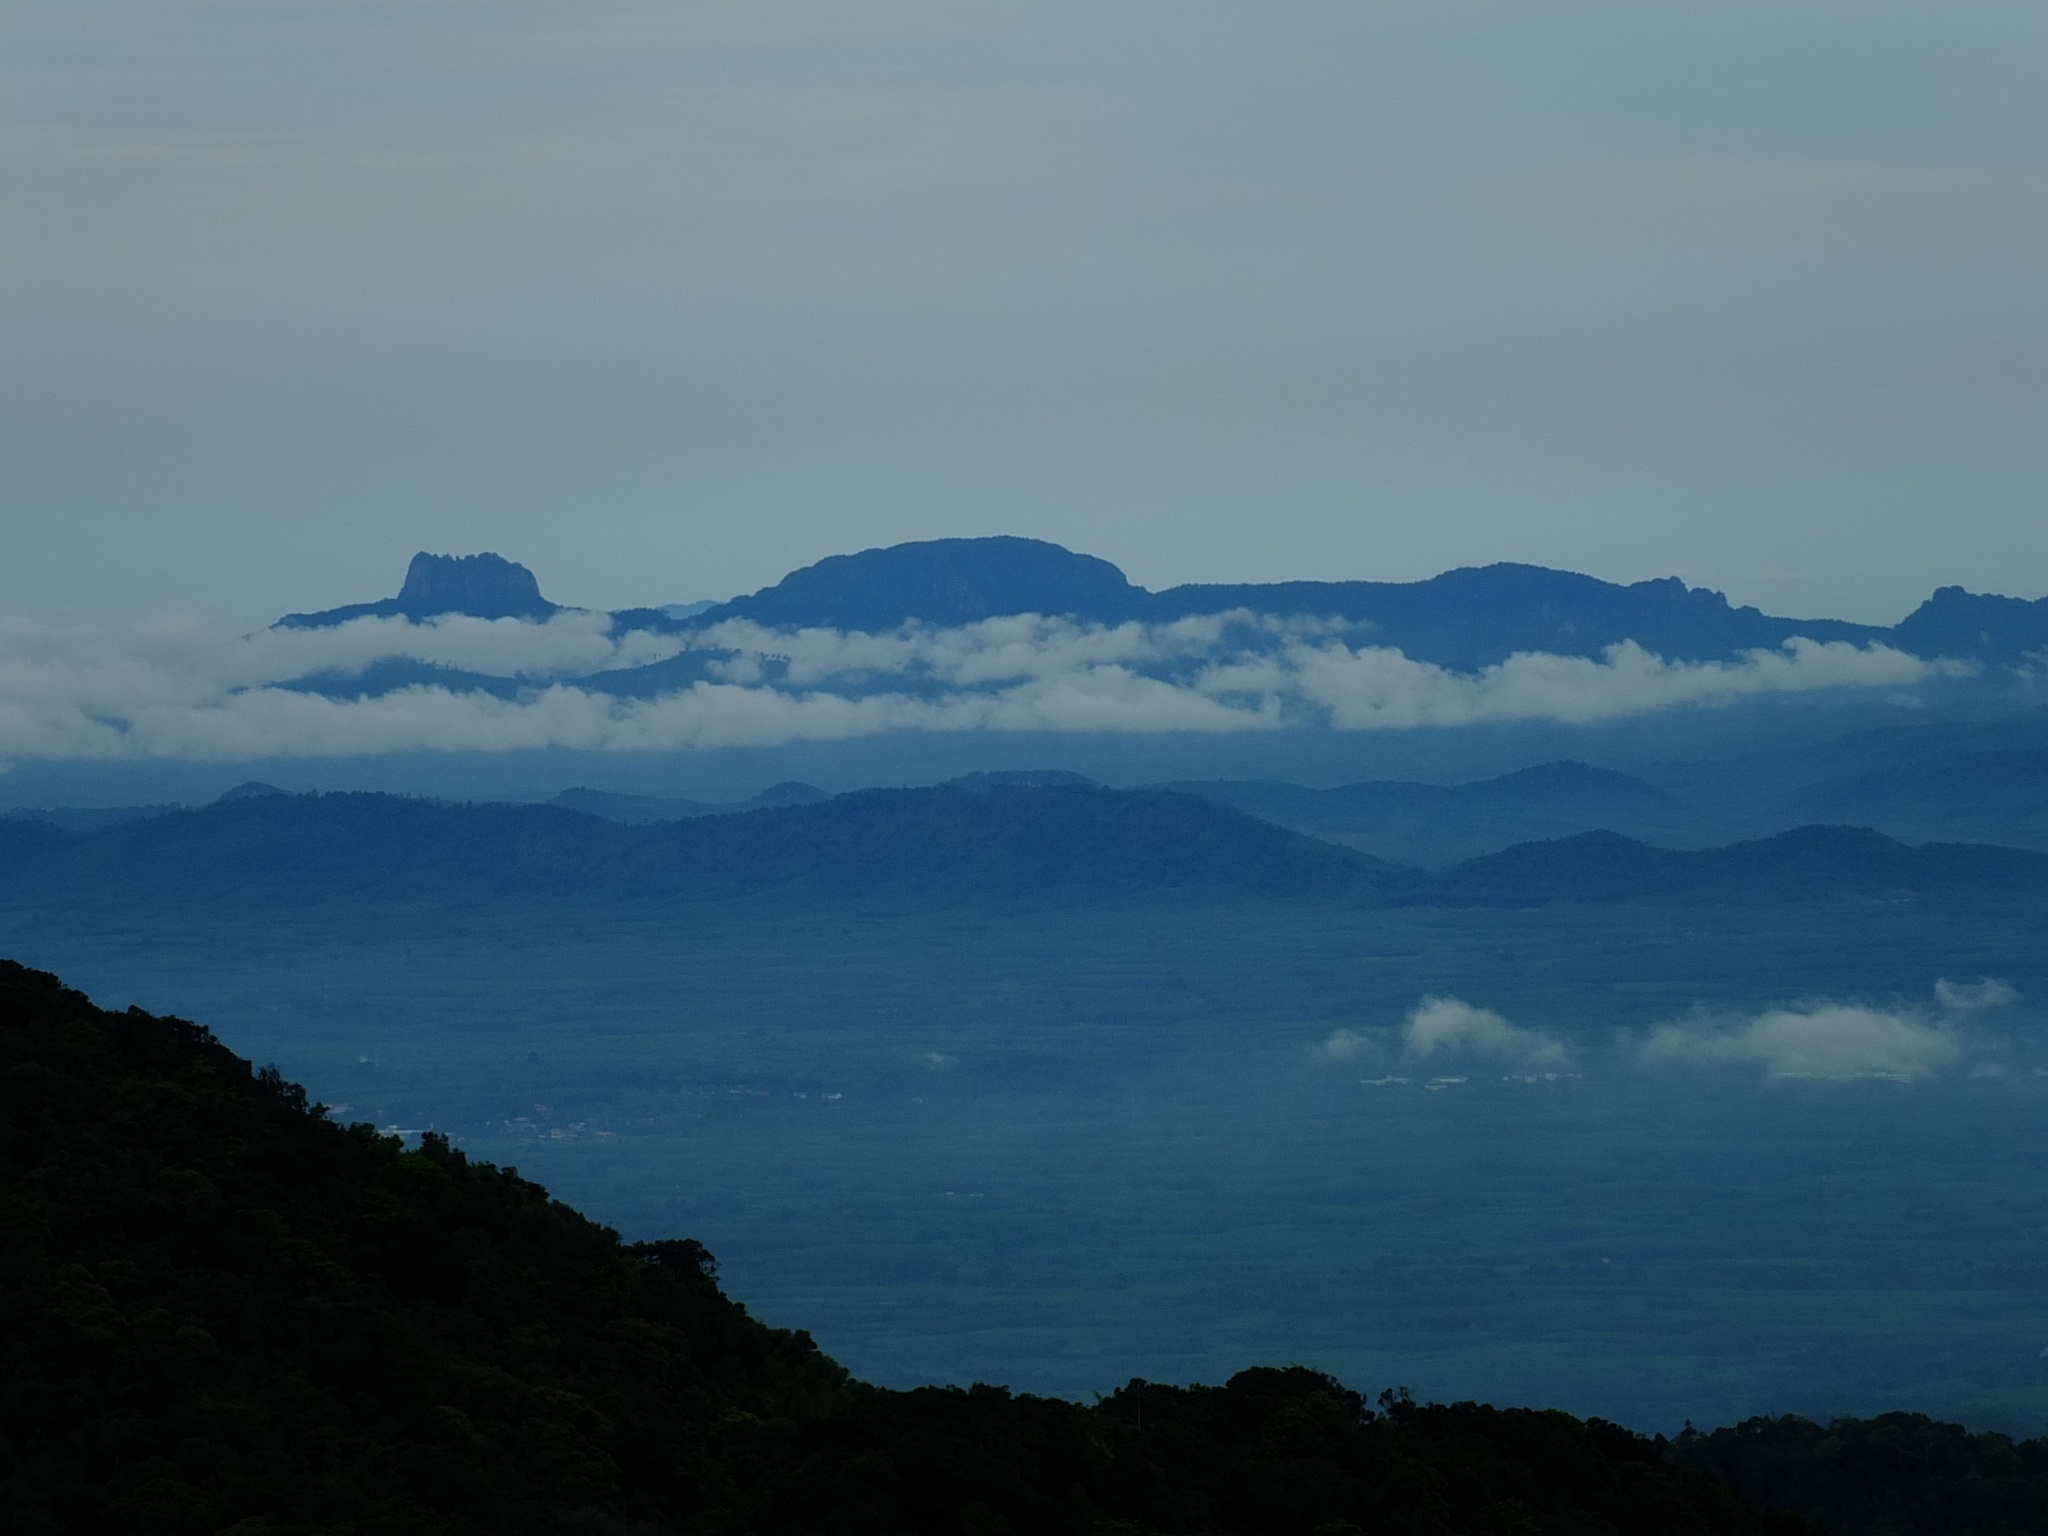
sea, coast, nature, horizon, mountain, cloud, sky, morning, hill, dawn, mountain range, dusk, ridge, summit, plateau, landform, geographical feature, atmospheric phenomenon, atmosphere of earth, mountainous landforms